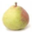
Label: pear